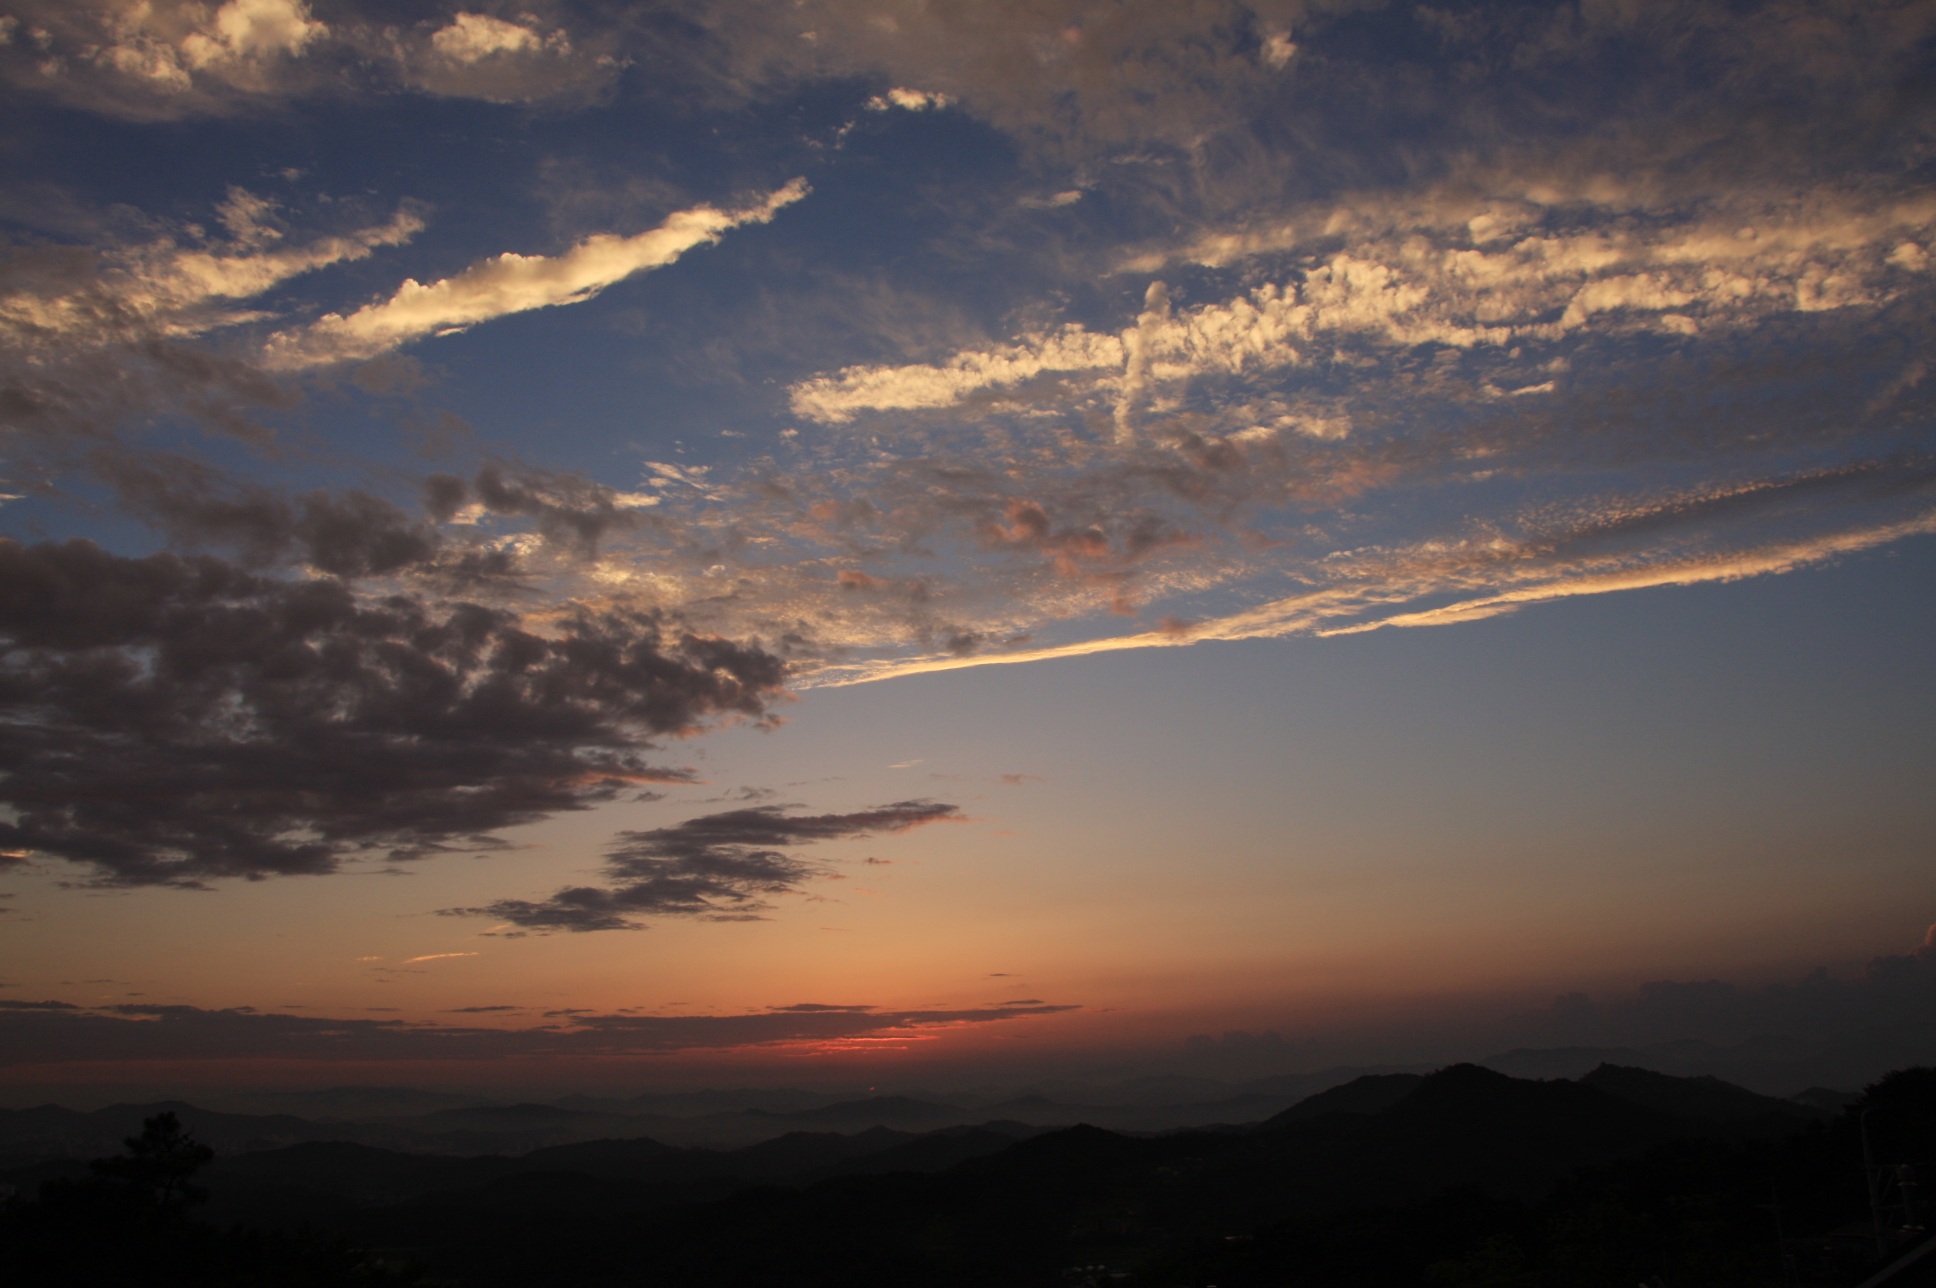
landscape, nature, horizon, mountain, cloud, sky, sun, sunrise, sunset, sunlight, morning, view, dawn, atmosphere, dusk, evening, scenery, afterglow, meteorological phenomenon, fleece clouds, red sky at morning